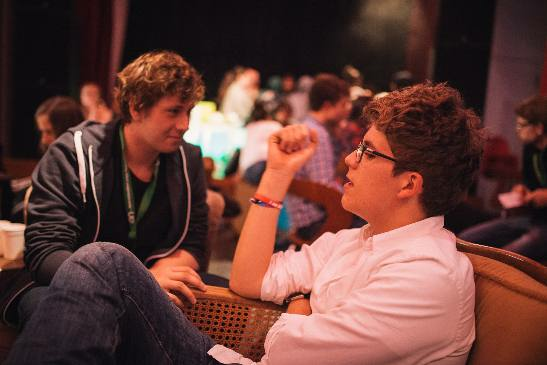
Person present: Yes